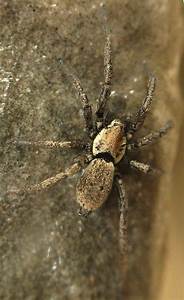
Label: spider